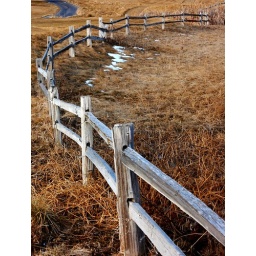
Weathered lines that twistFraming the yellow grass lingeringLines that shiver in the cold sun Standing proud in the morning glory